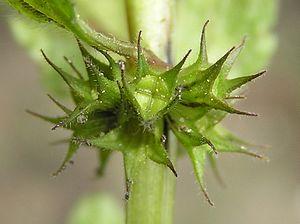
Le lamier pourpre ou ortie rouge est une variété de plantes de la famille des Lamiaceae très commune en Europe, et considérée comme une mauvaise herbe.